Second Temple period

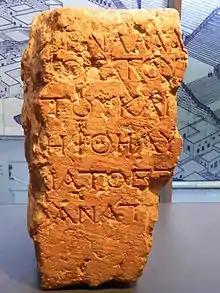
The Temple Warning inscription, one of two tablets found. This Greek inscription served as a warning to pagan visitors to the Second Temple not to go any further.

In early 70 CE, Titus moved to besiege Jerusalem, the center of rebel resistance in Judaea. The city had been taken over by several rebel factions following a period of massive unrest and the collapse of a short-lived provisional government. The first two walls of Jerusalem were breached in three weeks, but the Roman Army was unable to breach the third and thickest wall due to a stubborn rebel standoff. According to Josephus, a contemporary historian and the main source for the war, the city was ravaged by murder, famine and cannibalism. On Tisha B'Av, 70 CE (August 30), Roman forces finally overwhelmed the defenders and set fire to the Temple. Resistance continued for another month, but eventually the upper and lower parts of the city were taken as well, and the city was burned to the ground. Titus spared only the three towers of the Herodian citadel as a testimony to the city's former might. Josephus wrote that over a million people perished in the siege and the subsequent fighting. While contemporary studies dispute this figure, all agree that the siege had a major toll on human life, with many people being killed and enslaved, and large parts of the city destroyed.